Sioux City mystery plane incident

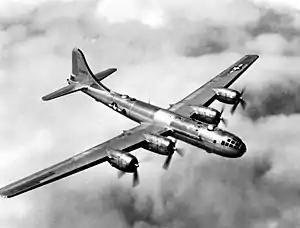
A B-29 Superfortress in flight

Shortly after 8:30 PM, the Sioux City control tower spotted an unidentified red light and estimated its altitude at 8000 feet. Captain Larry W. Vinther, piloting a Mid-Continent Airlines DC-3 bound for Omaha, took off and climbed to 4000 feet in an effort to identify the mystery plane. After seeing the mystery plane blink its lights, Vinter spoke into the radio, asking the pilot of the unidentified plane to again blink his lights; Vinter reported the light blinked a second time.